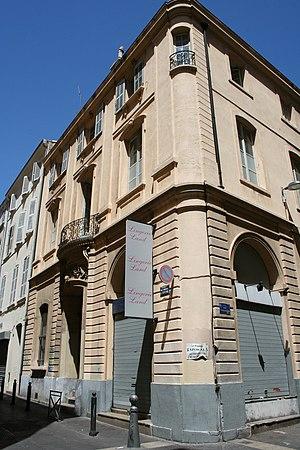
Hôtel Hubaud situé au N° 38 de la rue longue des capucins à Marseille, bâtiment inscrit monument historique.
Cet article recense les monuments historiques de Marseille, en France.
L'Hôtel Hubaud est un ancien hôtel particulier situé dans le 1ᵉʳ arrondissement de Marseille, en France.